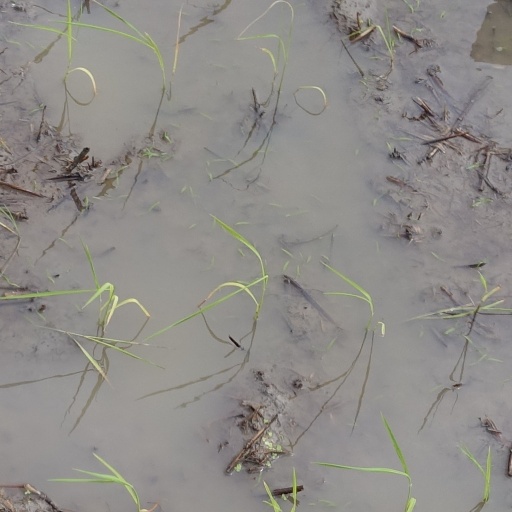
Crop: rice